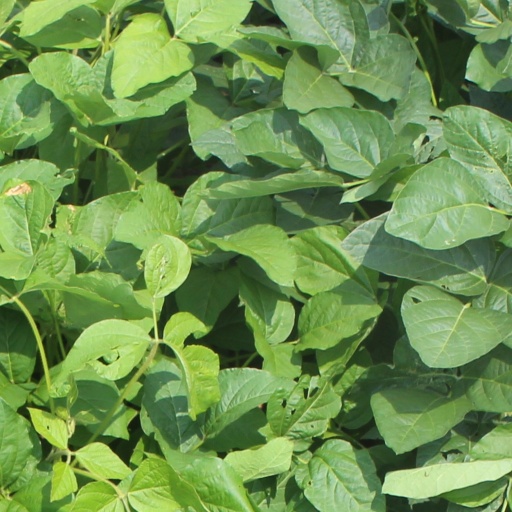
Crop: soybean